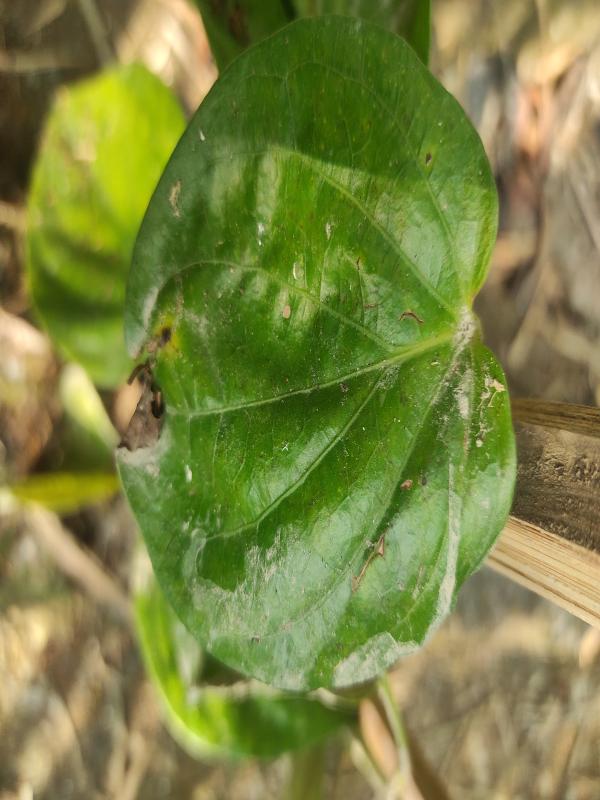
Label: Fungal_Brown_Spot_Disease